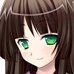
Portrait style: Anime Portrait